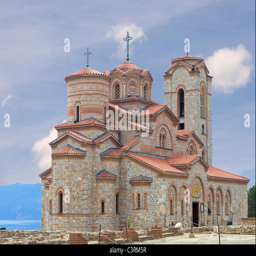
byzantine structure founded by person on the coast